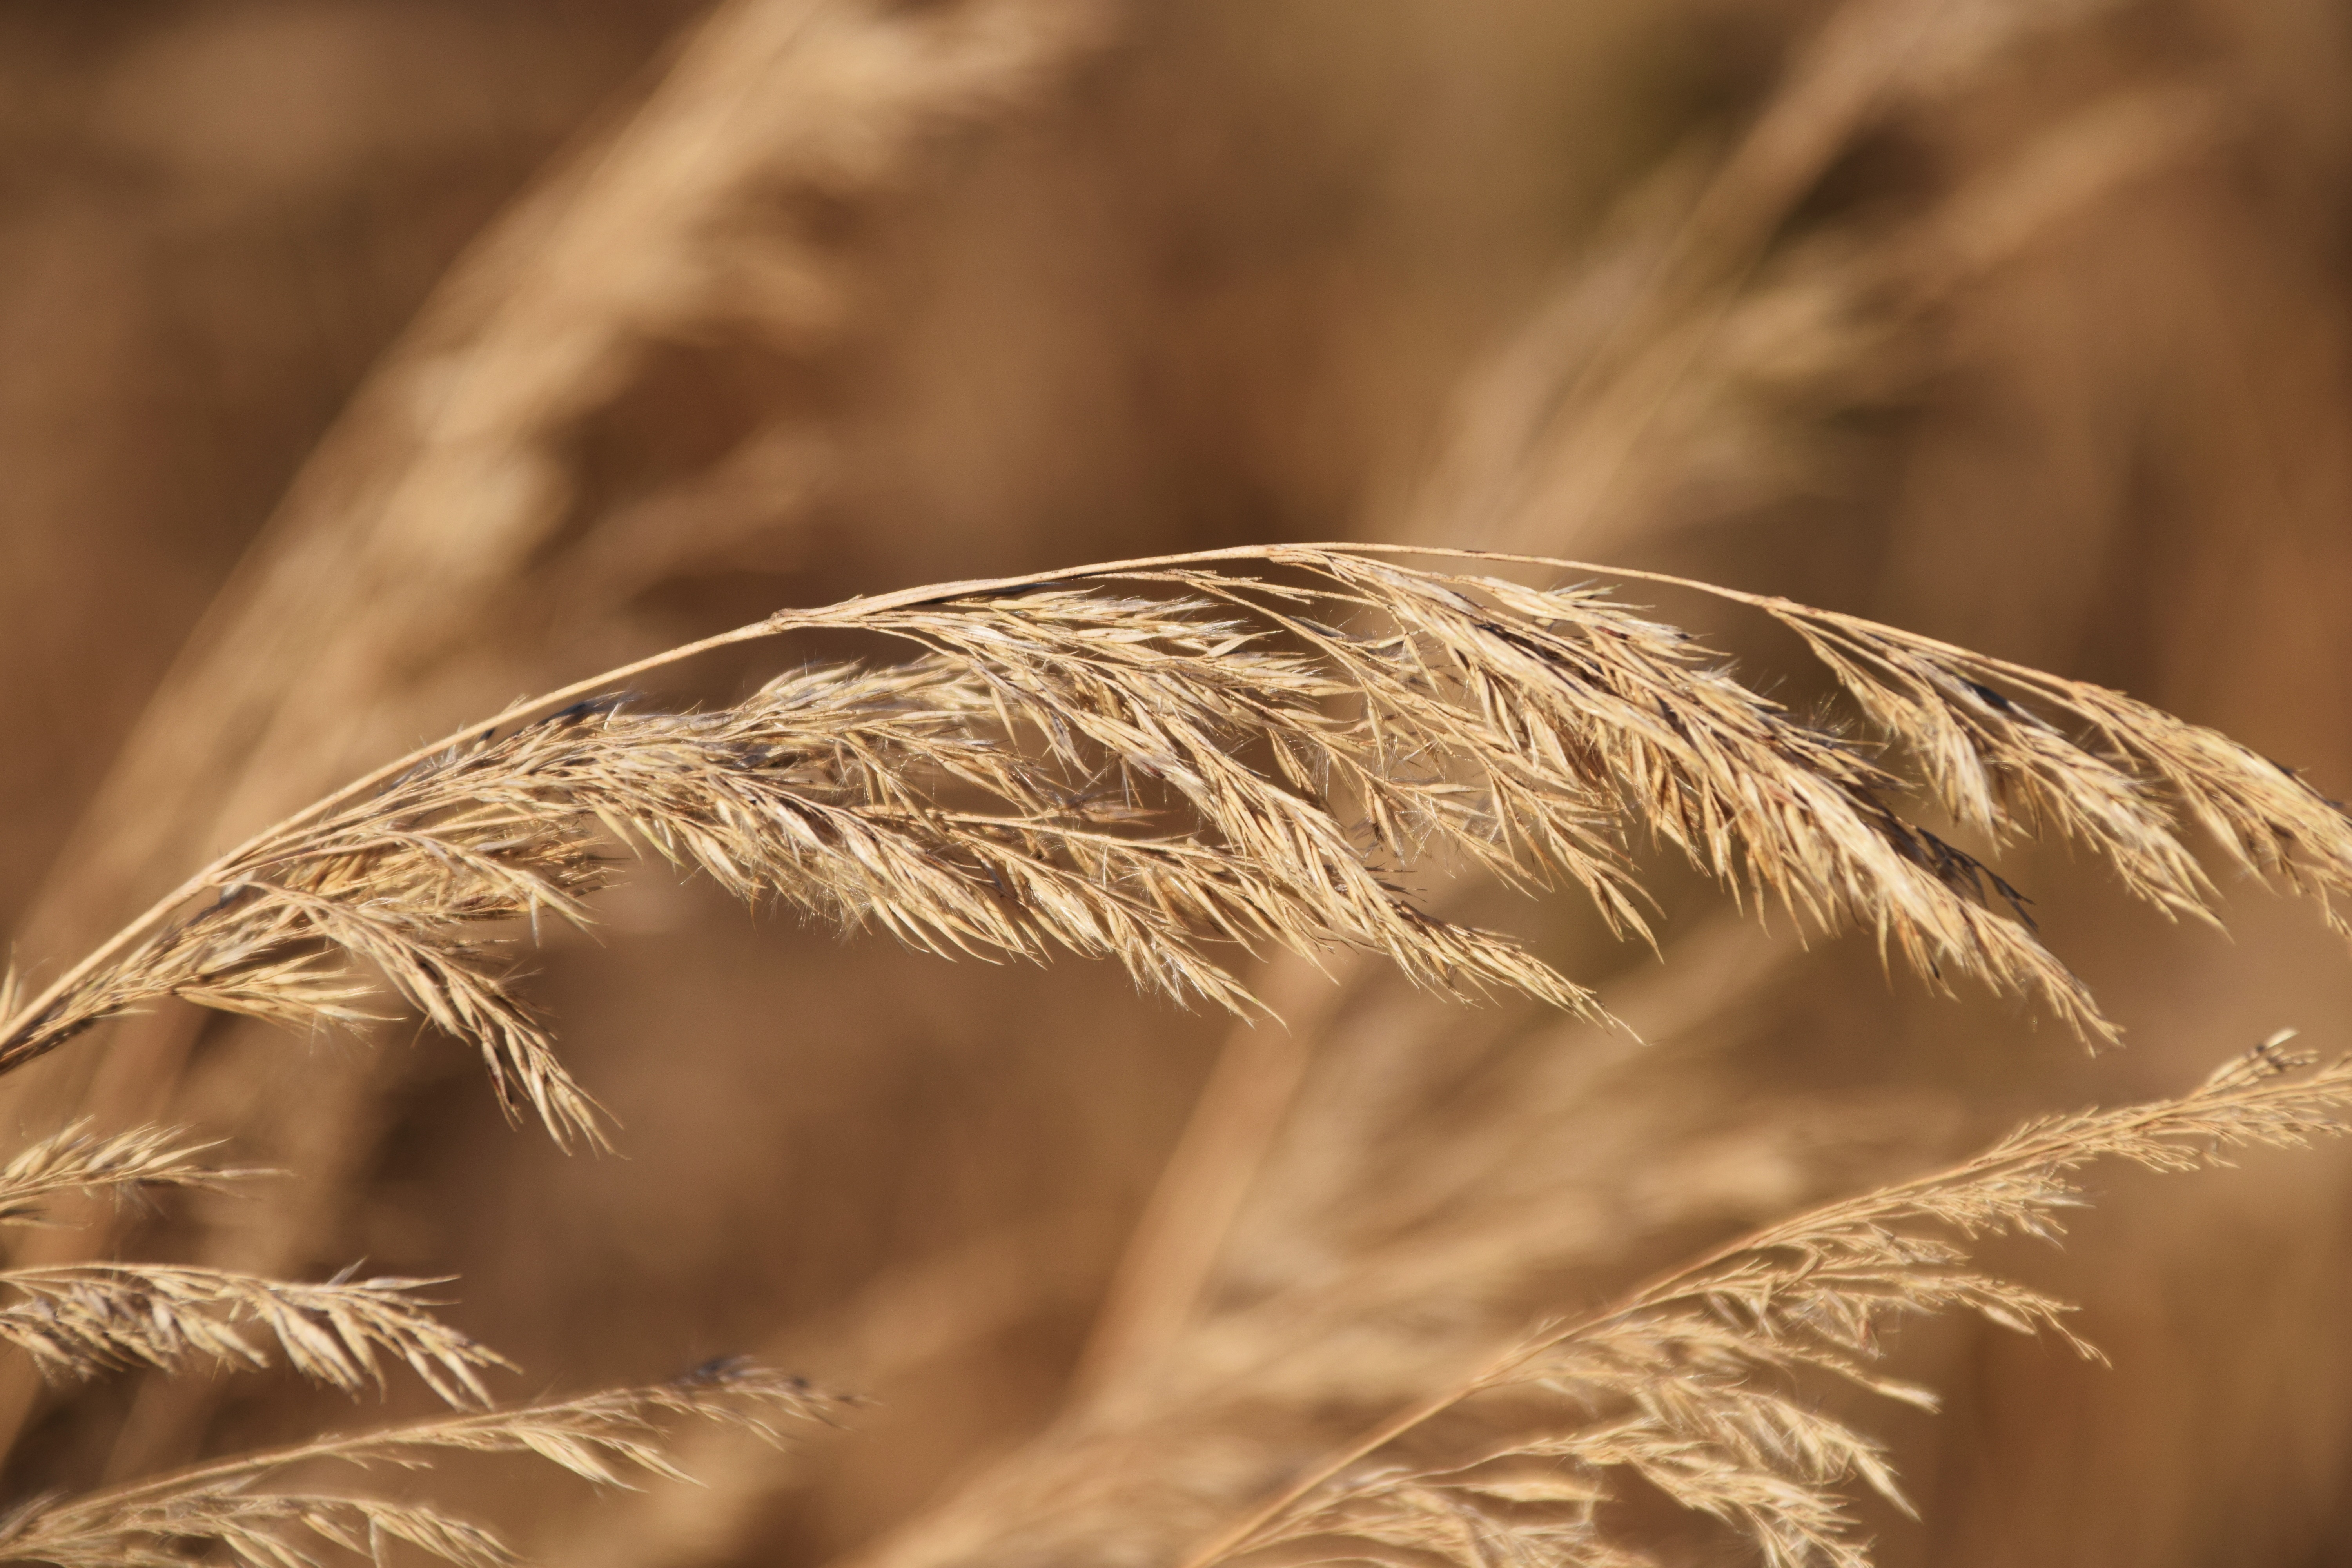
nature, grass, branch, plant, field, barley, wheat, sunlight, food, crop, autumn, brown, soil, ear, agriculture, close, close up, rye, beautiful, late summer, macro photography, flowering plant, commodity, grass seed, grass family, land plant, food grain